Vauxhall Victor

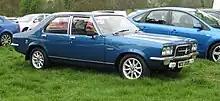
1972 Vauxhall VX4/90 (FE)

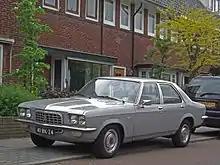
Vauxhall Ventora Saloon (FE)

The new Victor shared its floorpan and its basic bodyshell architecture with the Opel Rekord D (therefore the two cars look superficially similar) but all of the exterior panels were unique to the Victor and thus not interchangeable with the Rekord. The car used Vauxhall powertrains, along its own suspension and rack-and-pinion steering as opposed to the Rekord's recirculating ball unit. The front end incorporated the then advanced detail of having the slim bumper bisect the grille, with a third of the grille and the side-lights (on quad headlamp models) below the bumper line.